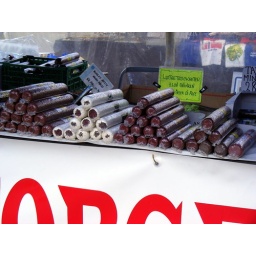
Reindeer Sausage for sale in the fish market in Bergen, Norway.